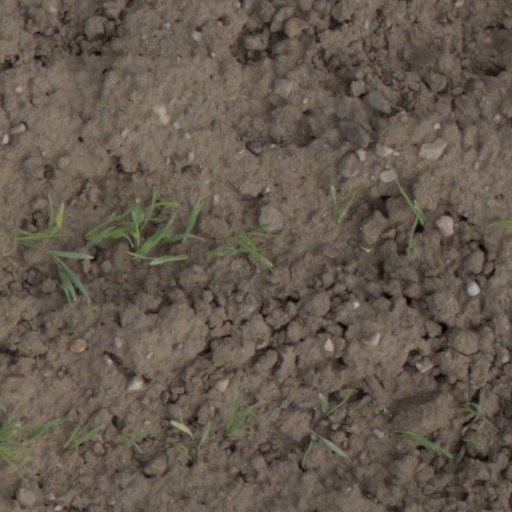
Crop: wheat